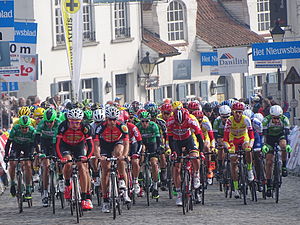
Nokere Koerse
2015-udgaven
Nokere Koerse er et belgisk endagsløb i landevejscykling som arrangeres hvert år i marts. Løbet er blevet arrangeret siden 1944. Løbet er af UCI klassificeret med 1.Pro og er en del af UCI ProSeries.